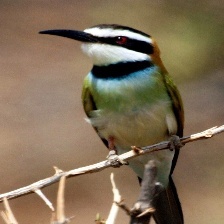
Species: WHITE THROATED BEE EATER
Scientific name: MEROPS ALBICOLLIS
ImageNet parent category: bee_eater